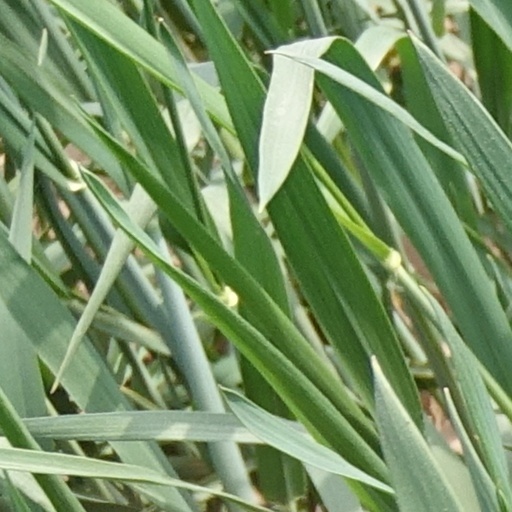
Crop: wheat